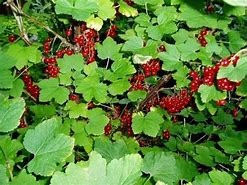
Label: redcurrant